Rubén Darío Insúa

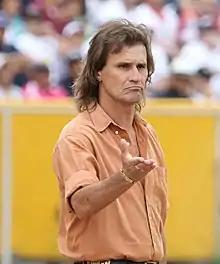
Insúa in 2015

Rubén Darío Insúa Carballo (born 17 April 1961) is an Argentine football manager and former player who played mainly as an attacking midfielder. He is the current manager of Barracas Central.